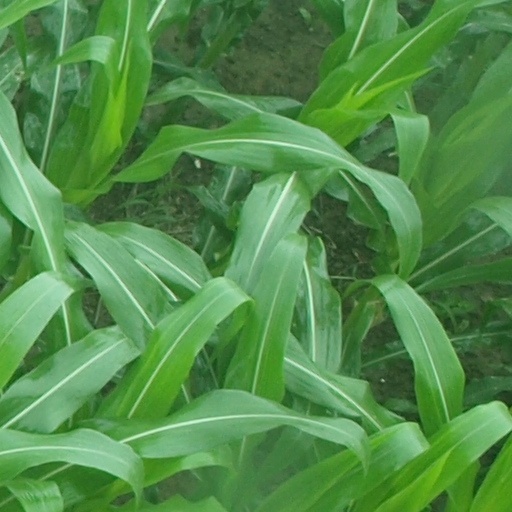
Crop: maize; corn